Bird

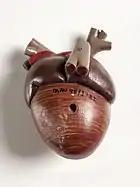
Didactic model of an avian heart

The avian circulatory system is driven by a four-chambered, myogenic heart contained in a fibrous pericardial sac. This pericardial sac is filled with a serous fluid for lubrication. The heart itself is divided into a right and left half, each with an atrium and ventricle. The atrium and ventricles of each side are separated by atrioventricular valves which prevent back flow from one chamber to the next during contraction. Being myogenic, the heart's pace is maintained by pacemaker cells found in the sinoatrial node, located on the right atrium.